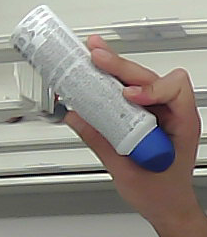
Product: dove_spray